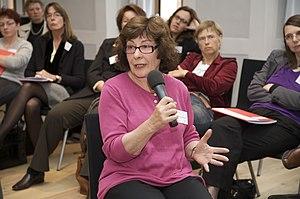
Erica Fischer est une écrivaine, journaliste, traductrice et militante des droits des femmes autrichienne, née le 1ᵉʳ janvier 1943 à St Albans, en Angleterre.